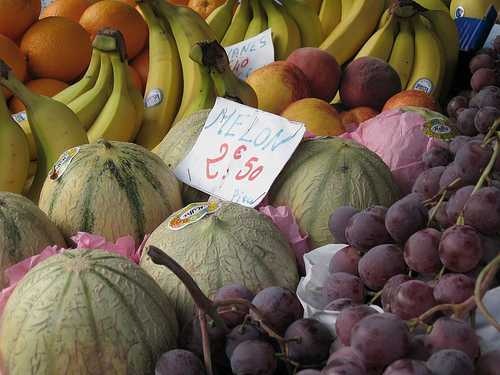
Label: Banana